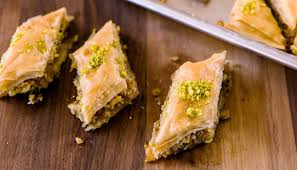
Yemek: baklava